Mel Chin

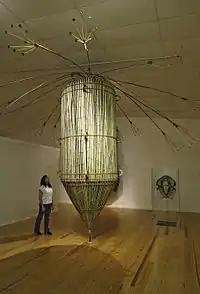
"Our Strange Flower of Democracy," 2005

In 1983, Chin moved to New York City. He created "MYRRHA P.I.A. (Post Industrial Age)" (1984), site specific to Bryant Park. Commissioned by the Public Art Fund, the work was based on a Gustave Doré engraving depicting Myrrha in the 30th canto of Hell from Dante’s Inferno. Chin created a three-dimensional figurative sculpture employing 19th century fabrication techniques, conjoined with space-age materials.